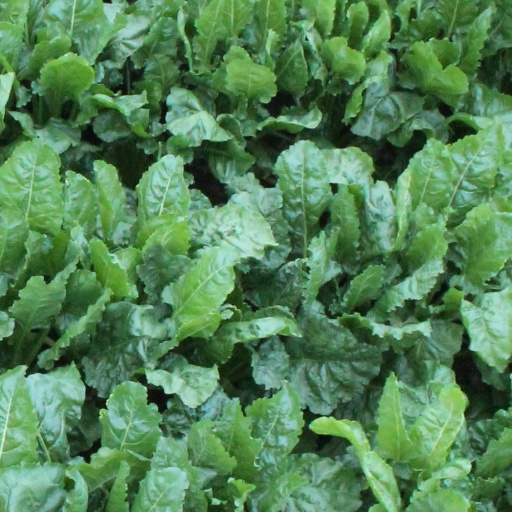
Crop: sugar beet